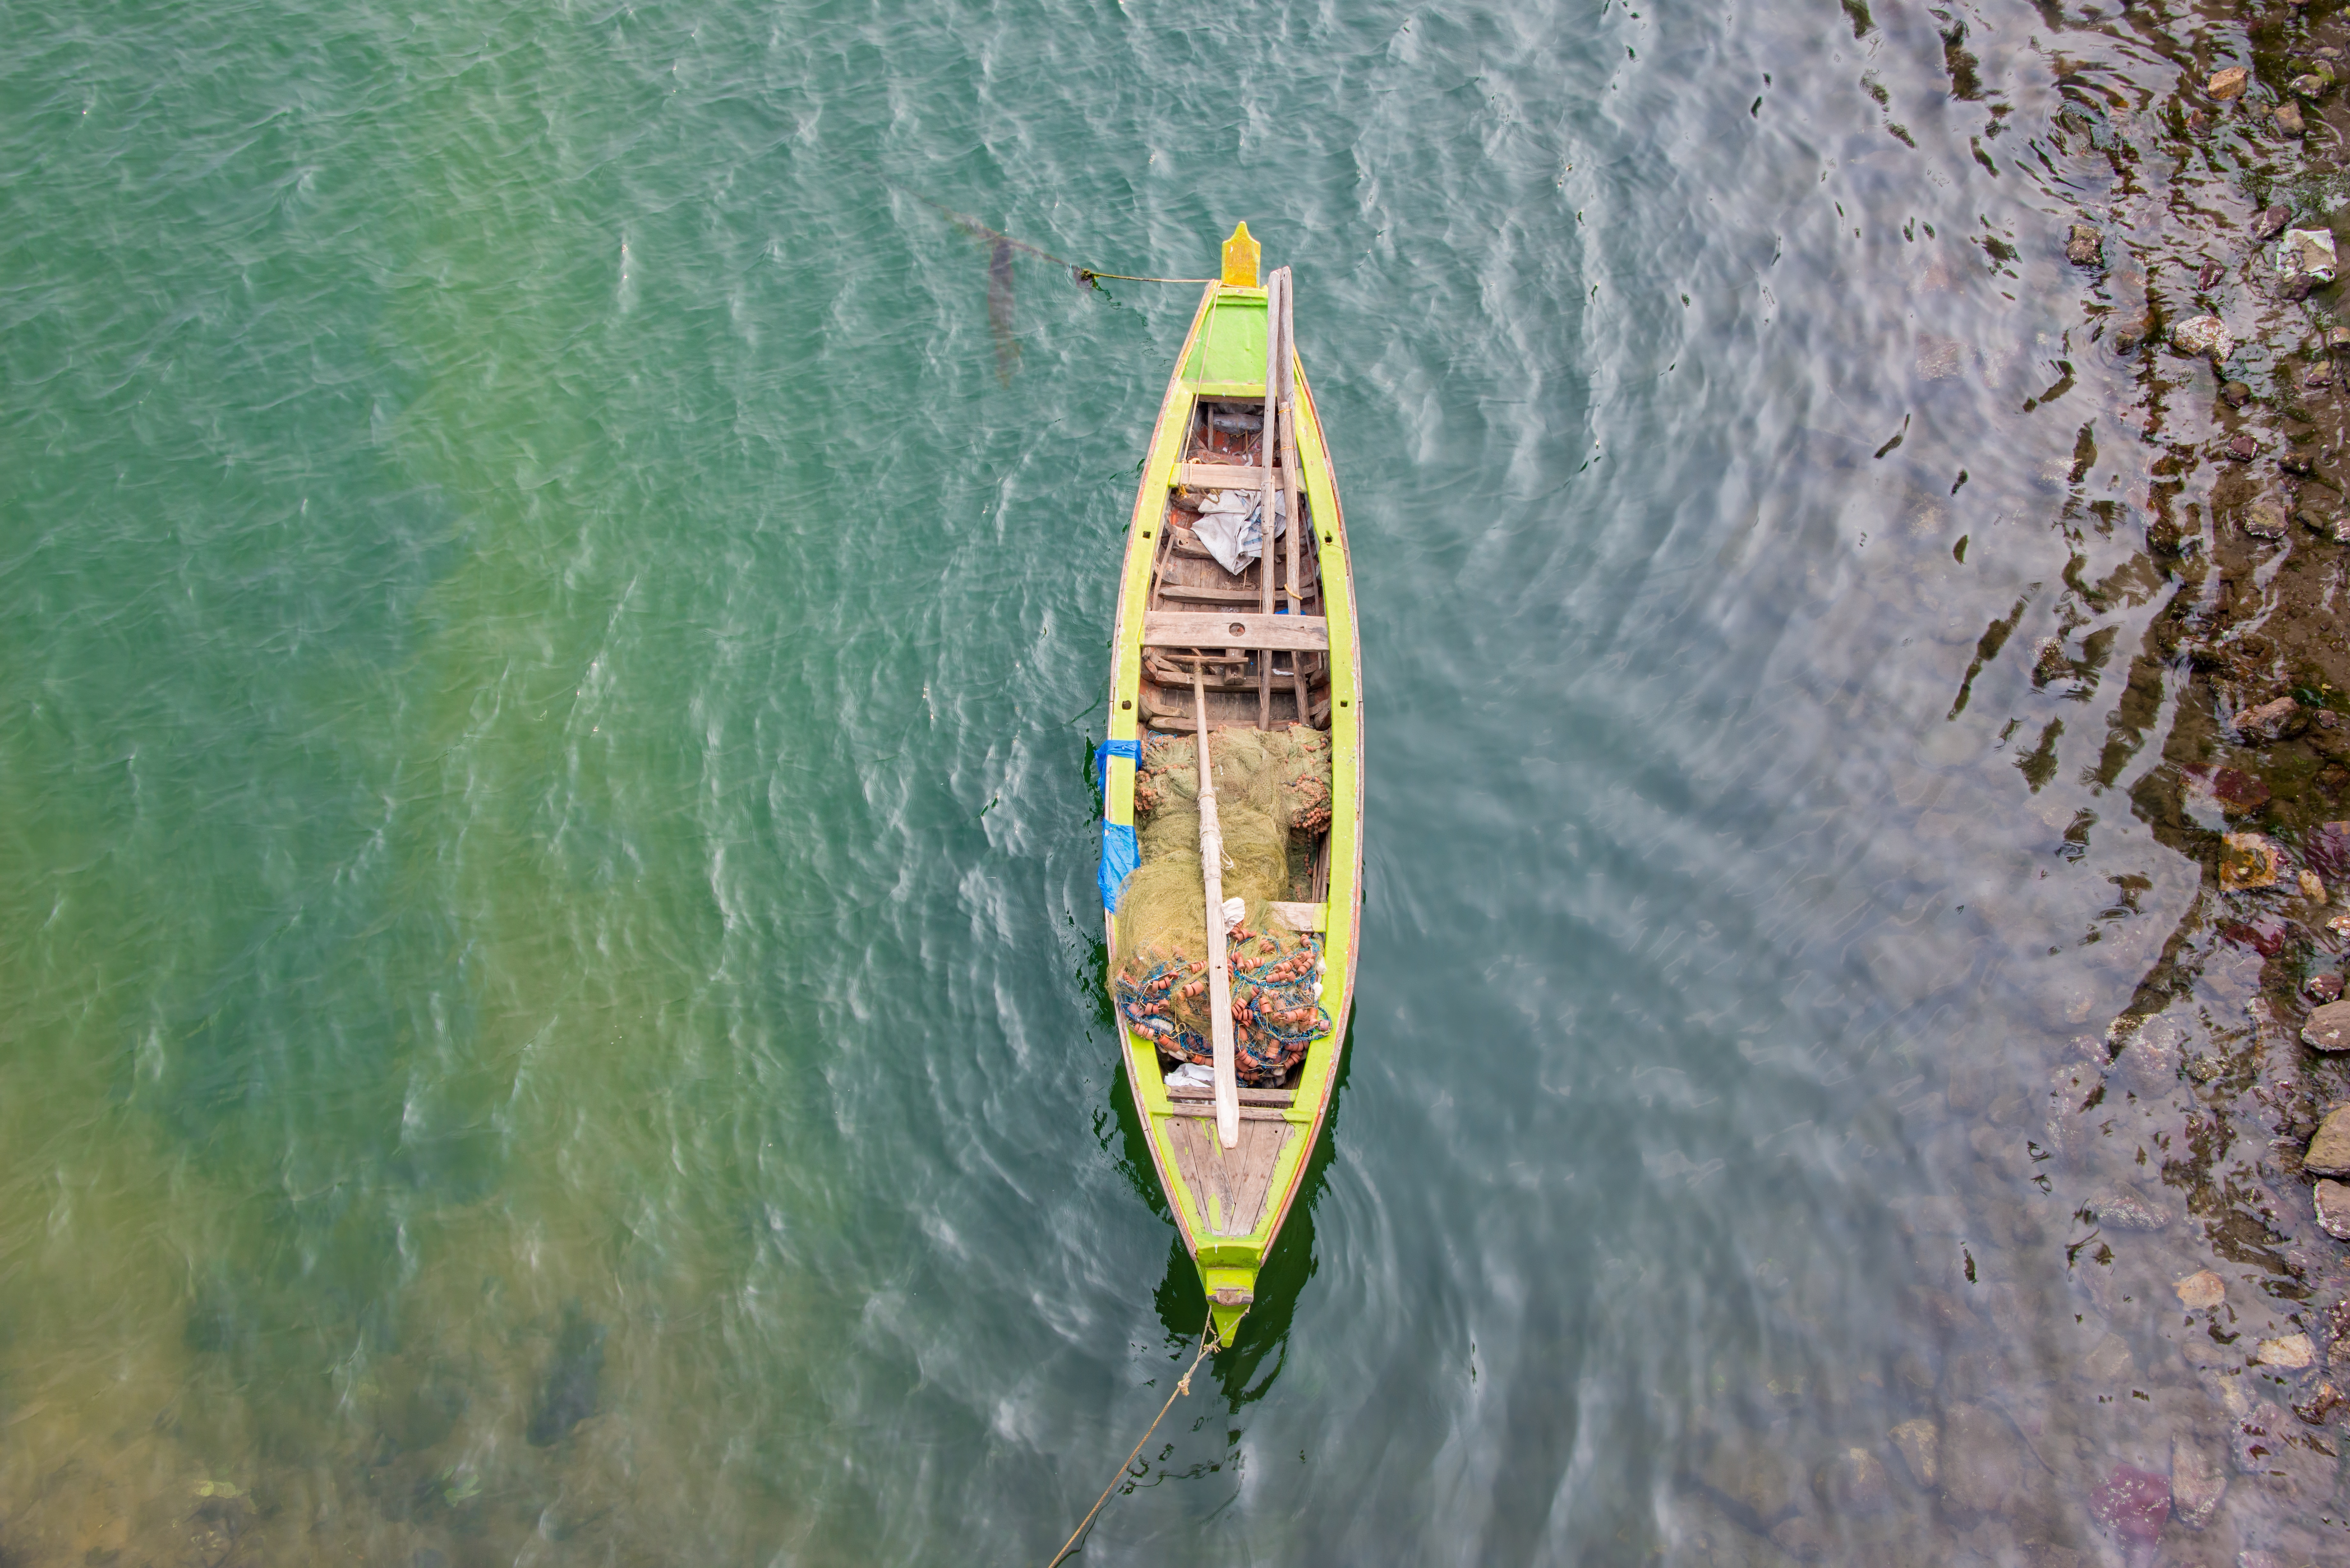
natural, water, boat, watercraft, vehicle, water resources, boats and boating equipment and supplies, lake, waterway, landscape, recreation, water transportation, naval architecture, reflection, ship, emblem, channel, aerial photography, boating, sea, logo, water sport, transport